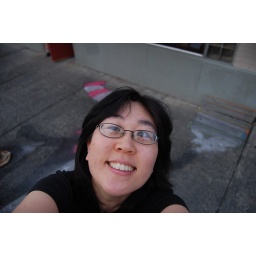
the cat in the hat (199/365.2)